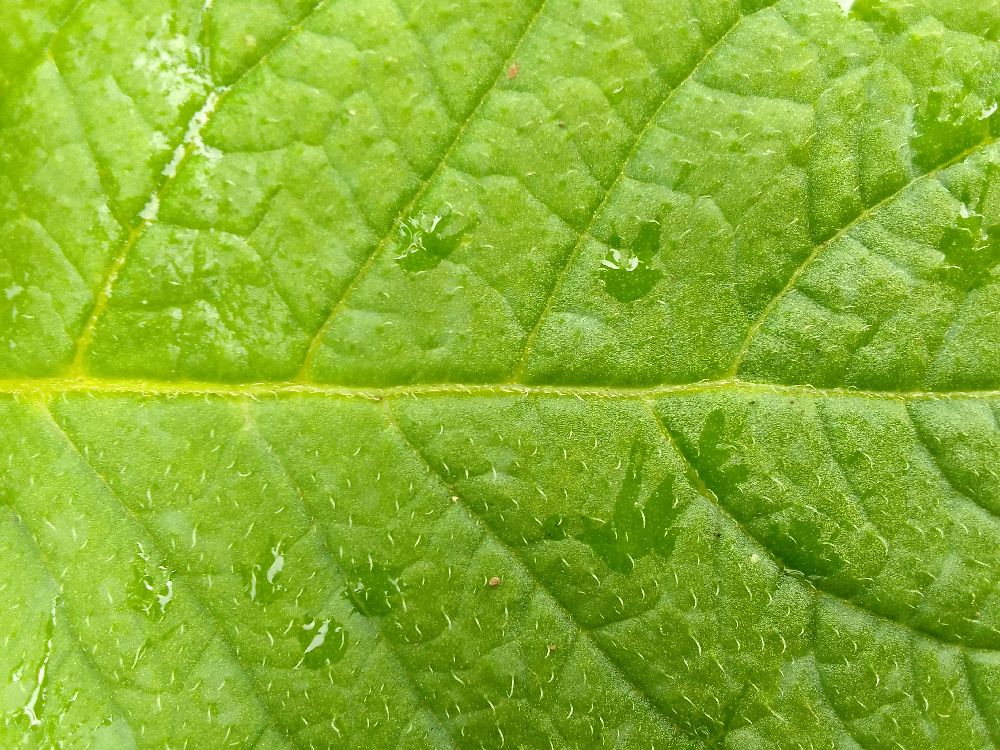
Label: Healthy